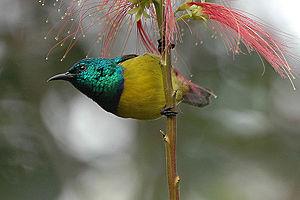
Le Souimanga à collier est une espèce de passereaux de la famille des Nectariniidae.
Hedydipna est un genre de passereaux de la famille des Nectariniidae. Il se trouve à l'état naturel en Afrique et dans la péninsule arabique.